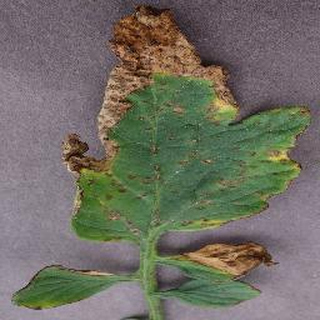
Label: tomato_bacterial_spot